Kofi (musician)

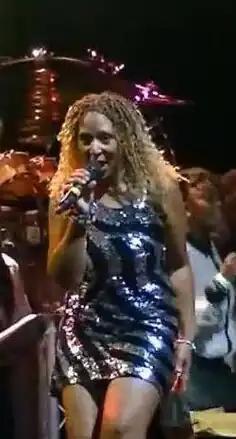
Live at The Giants of Lovers Rock event October 2012

Following the demise of Brown Sugar in the mid-1980s, Simms, under the moniker of Kofi, embarked on a solo career, initially with Mad Professor and releasing three albums on his Ariwa Sound label. She had hits on the British reggae charts with the reworking of Brown Sugar songs "I Am So Proud", "I'm in Love With a Dreadlocks" and "Black Pride", with new songs such as "Didn't I" (on which Kofi also played bass guitar), "Looking Over Love", and with a version of Alton Ellis' "I'm Still in Love with You", a duet with John McLean. "Proud of Mandela", a version of The Impressions' "I'm So Proud", a collaboration with Macka B, topped the British reggae charts in 1990. The 1988 British Reggae Industry Awards ceremony saw Kofi winning the awards for "Best Female Vocalist" and reaching number one with the songs "Didn't I" and "Black Pride". Kofi went on to achieve further awards in 1989, establishing her status as one of the queens of Lovers rock.